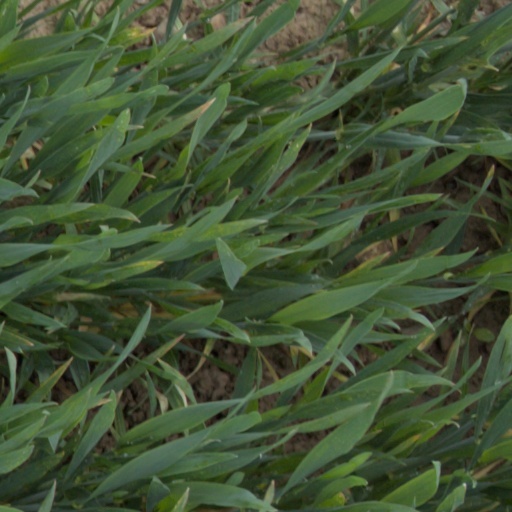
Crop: wheat